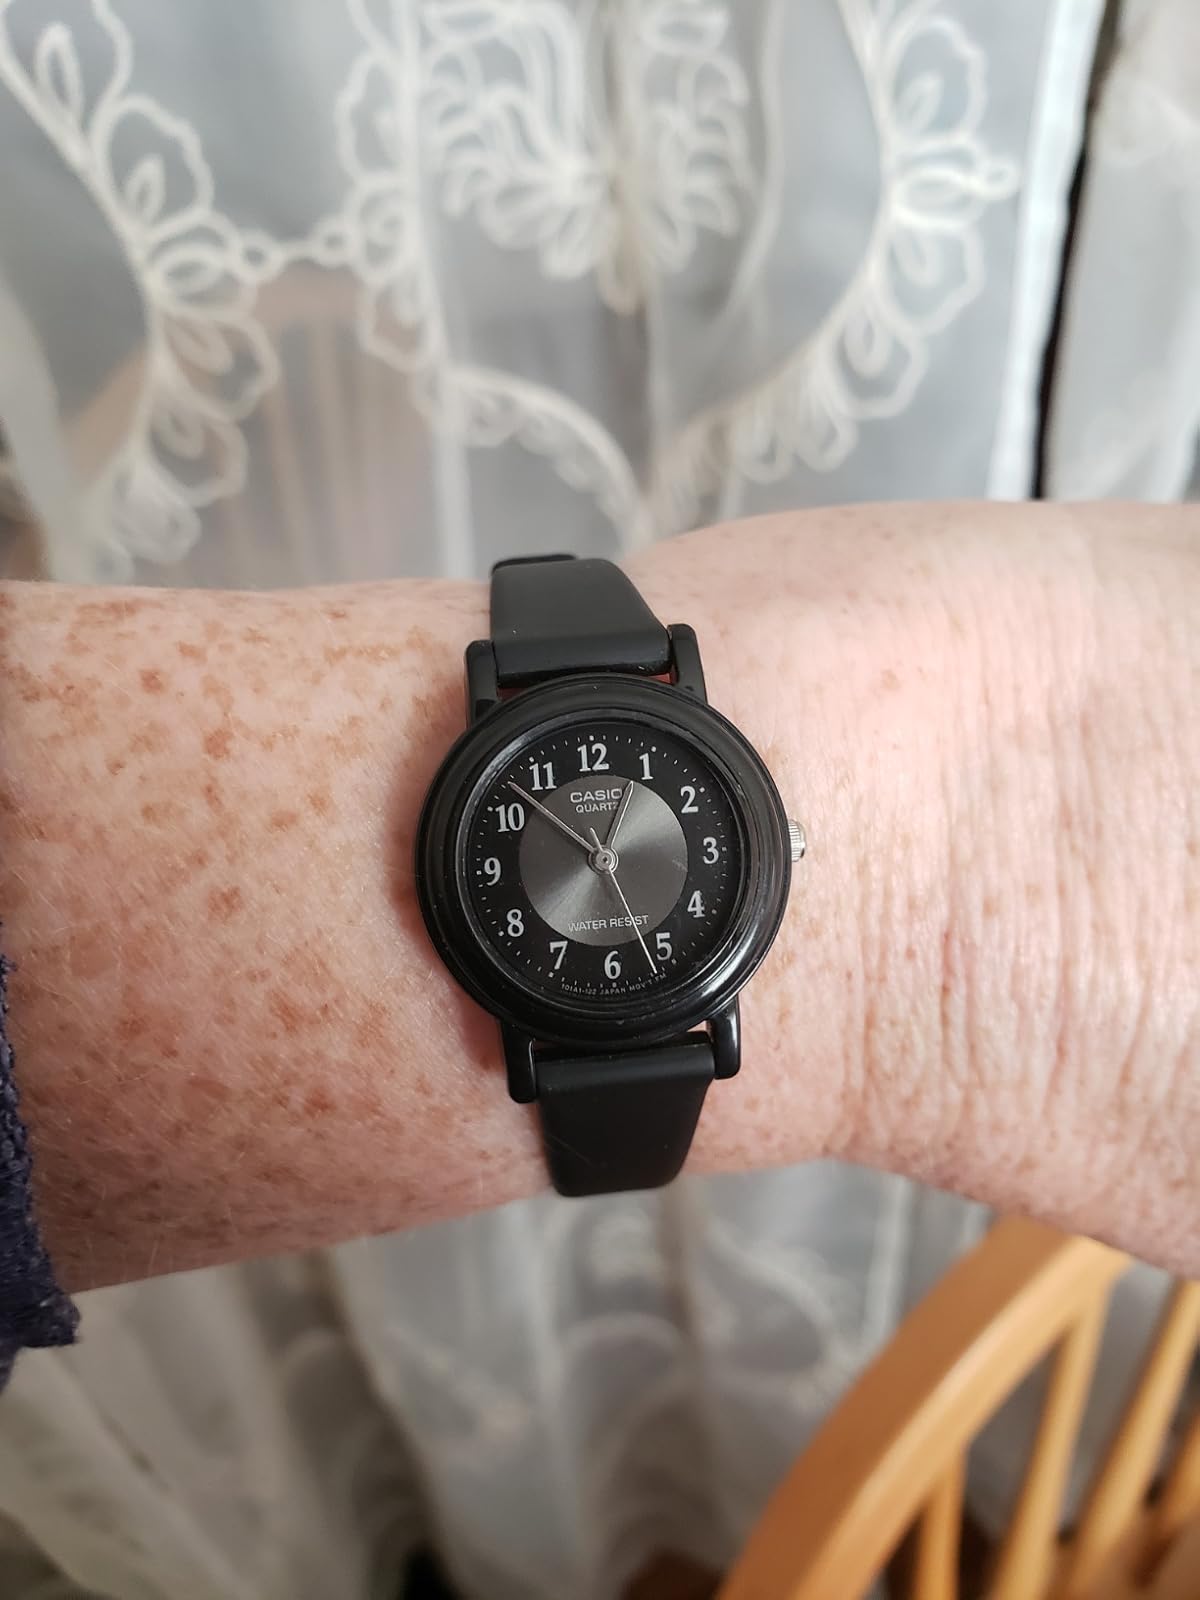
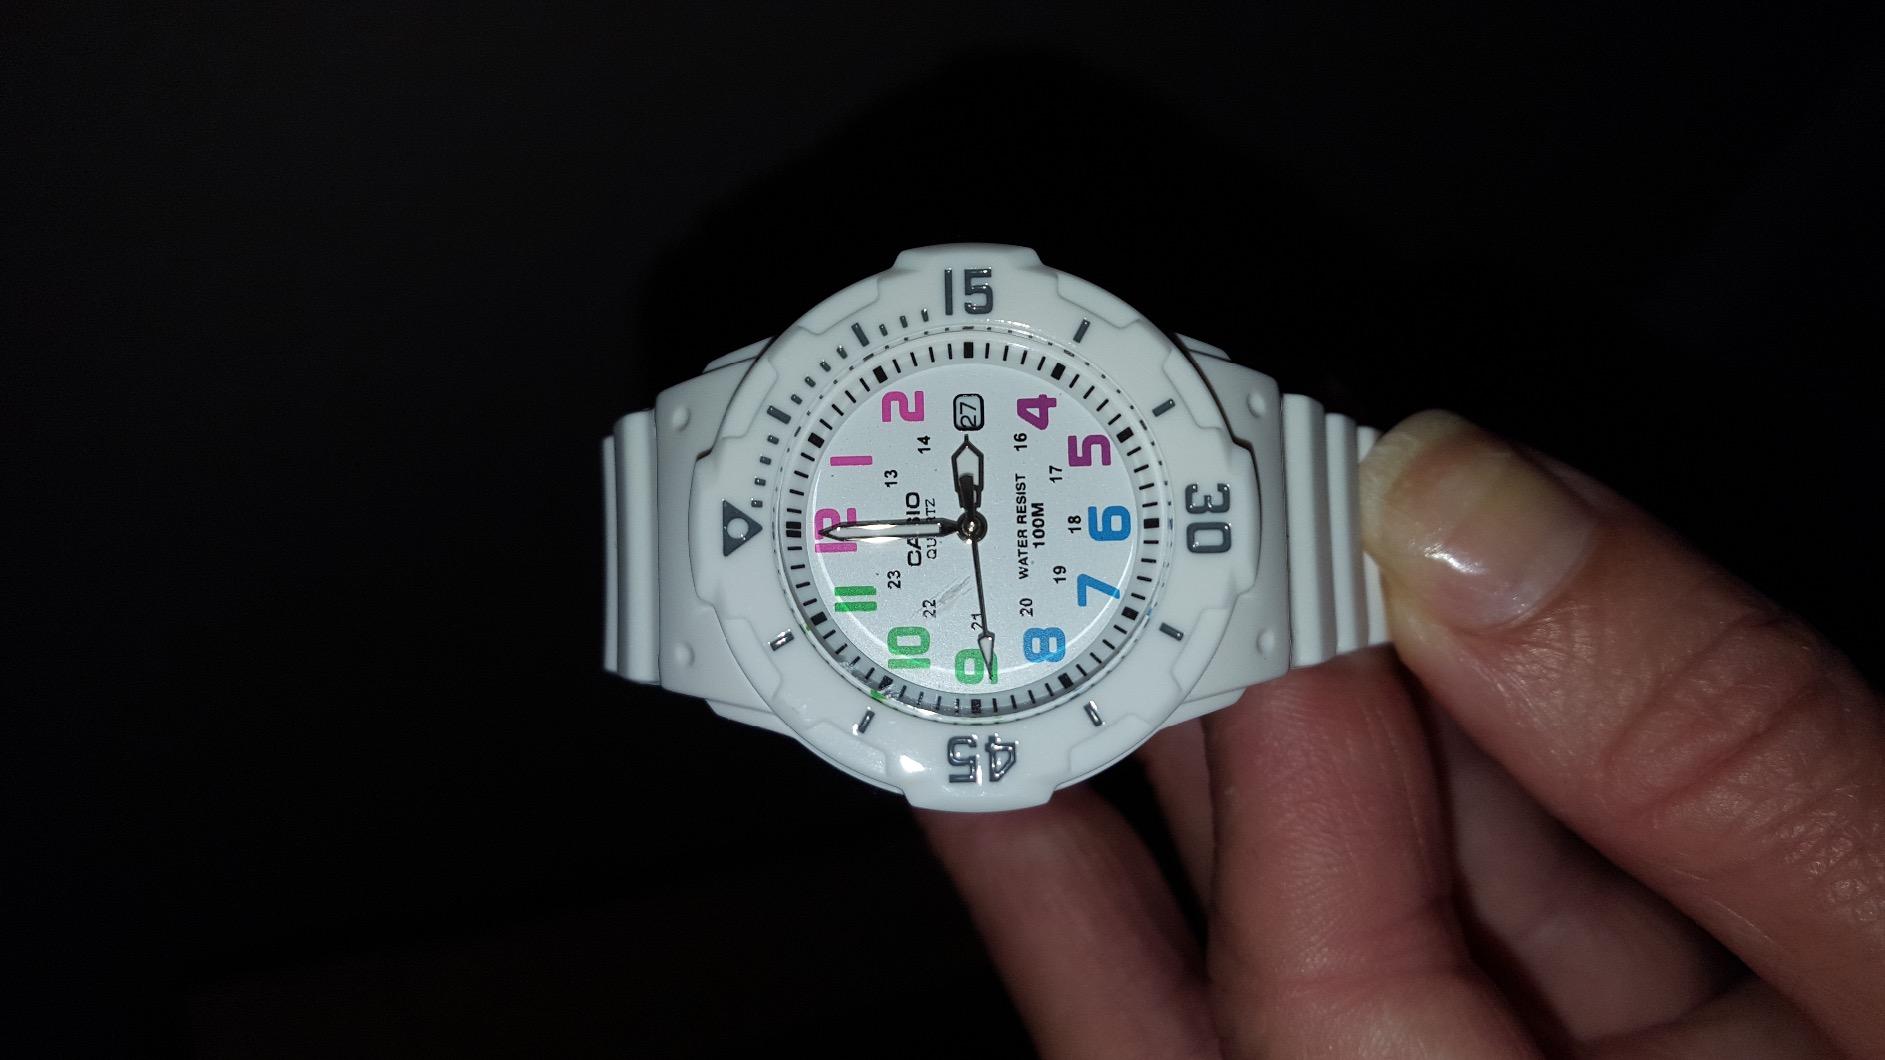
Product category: accessories_watch
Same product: no